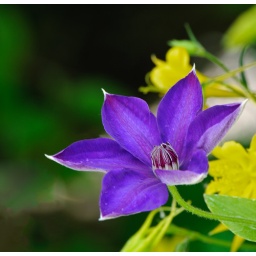
This flower is growing in the BioPark butterfly garden. The butterflies are in operation early this year.